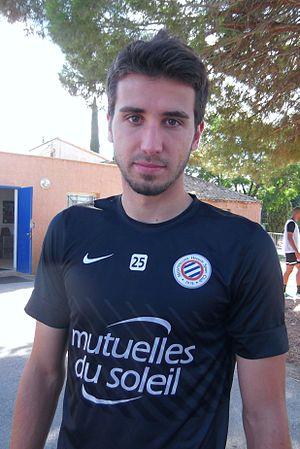
Mathieu Deplagne, 2013.